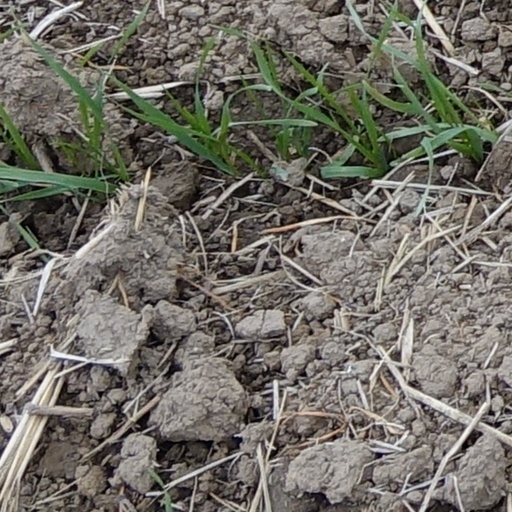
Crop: wheat